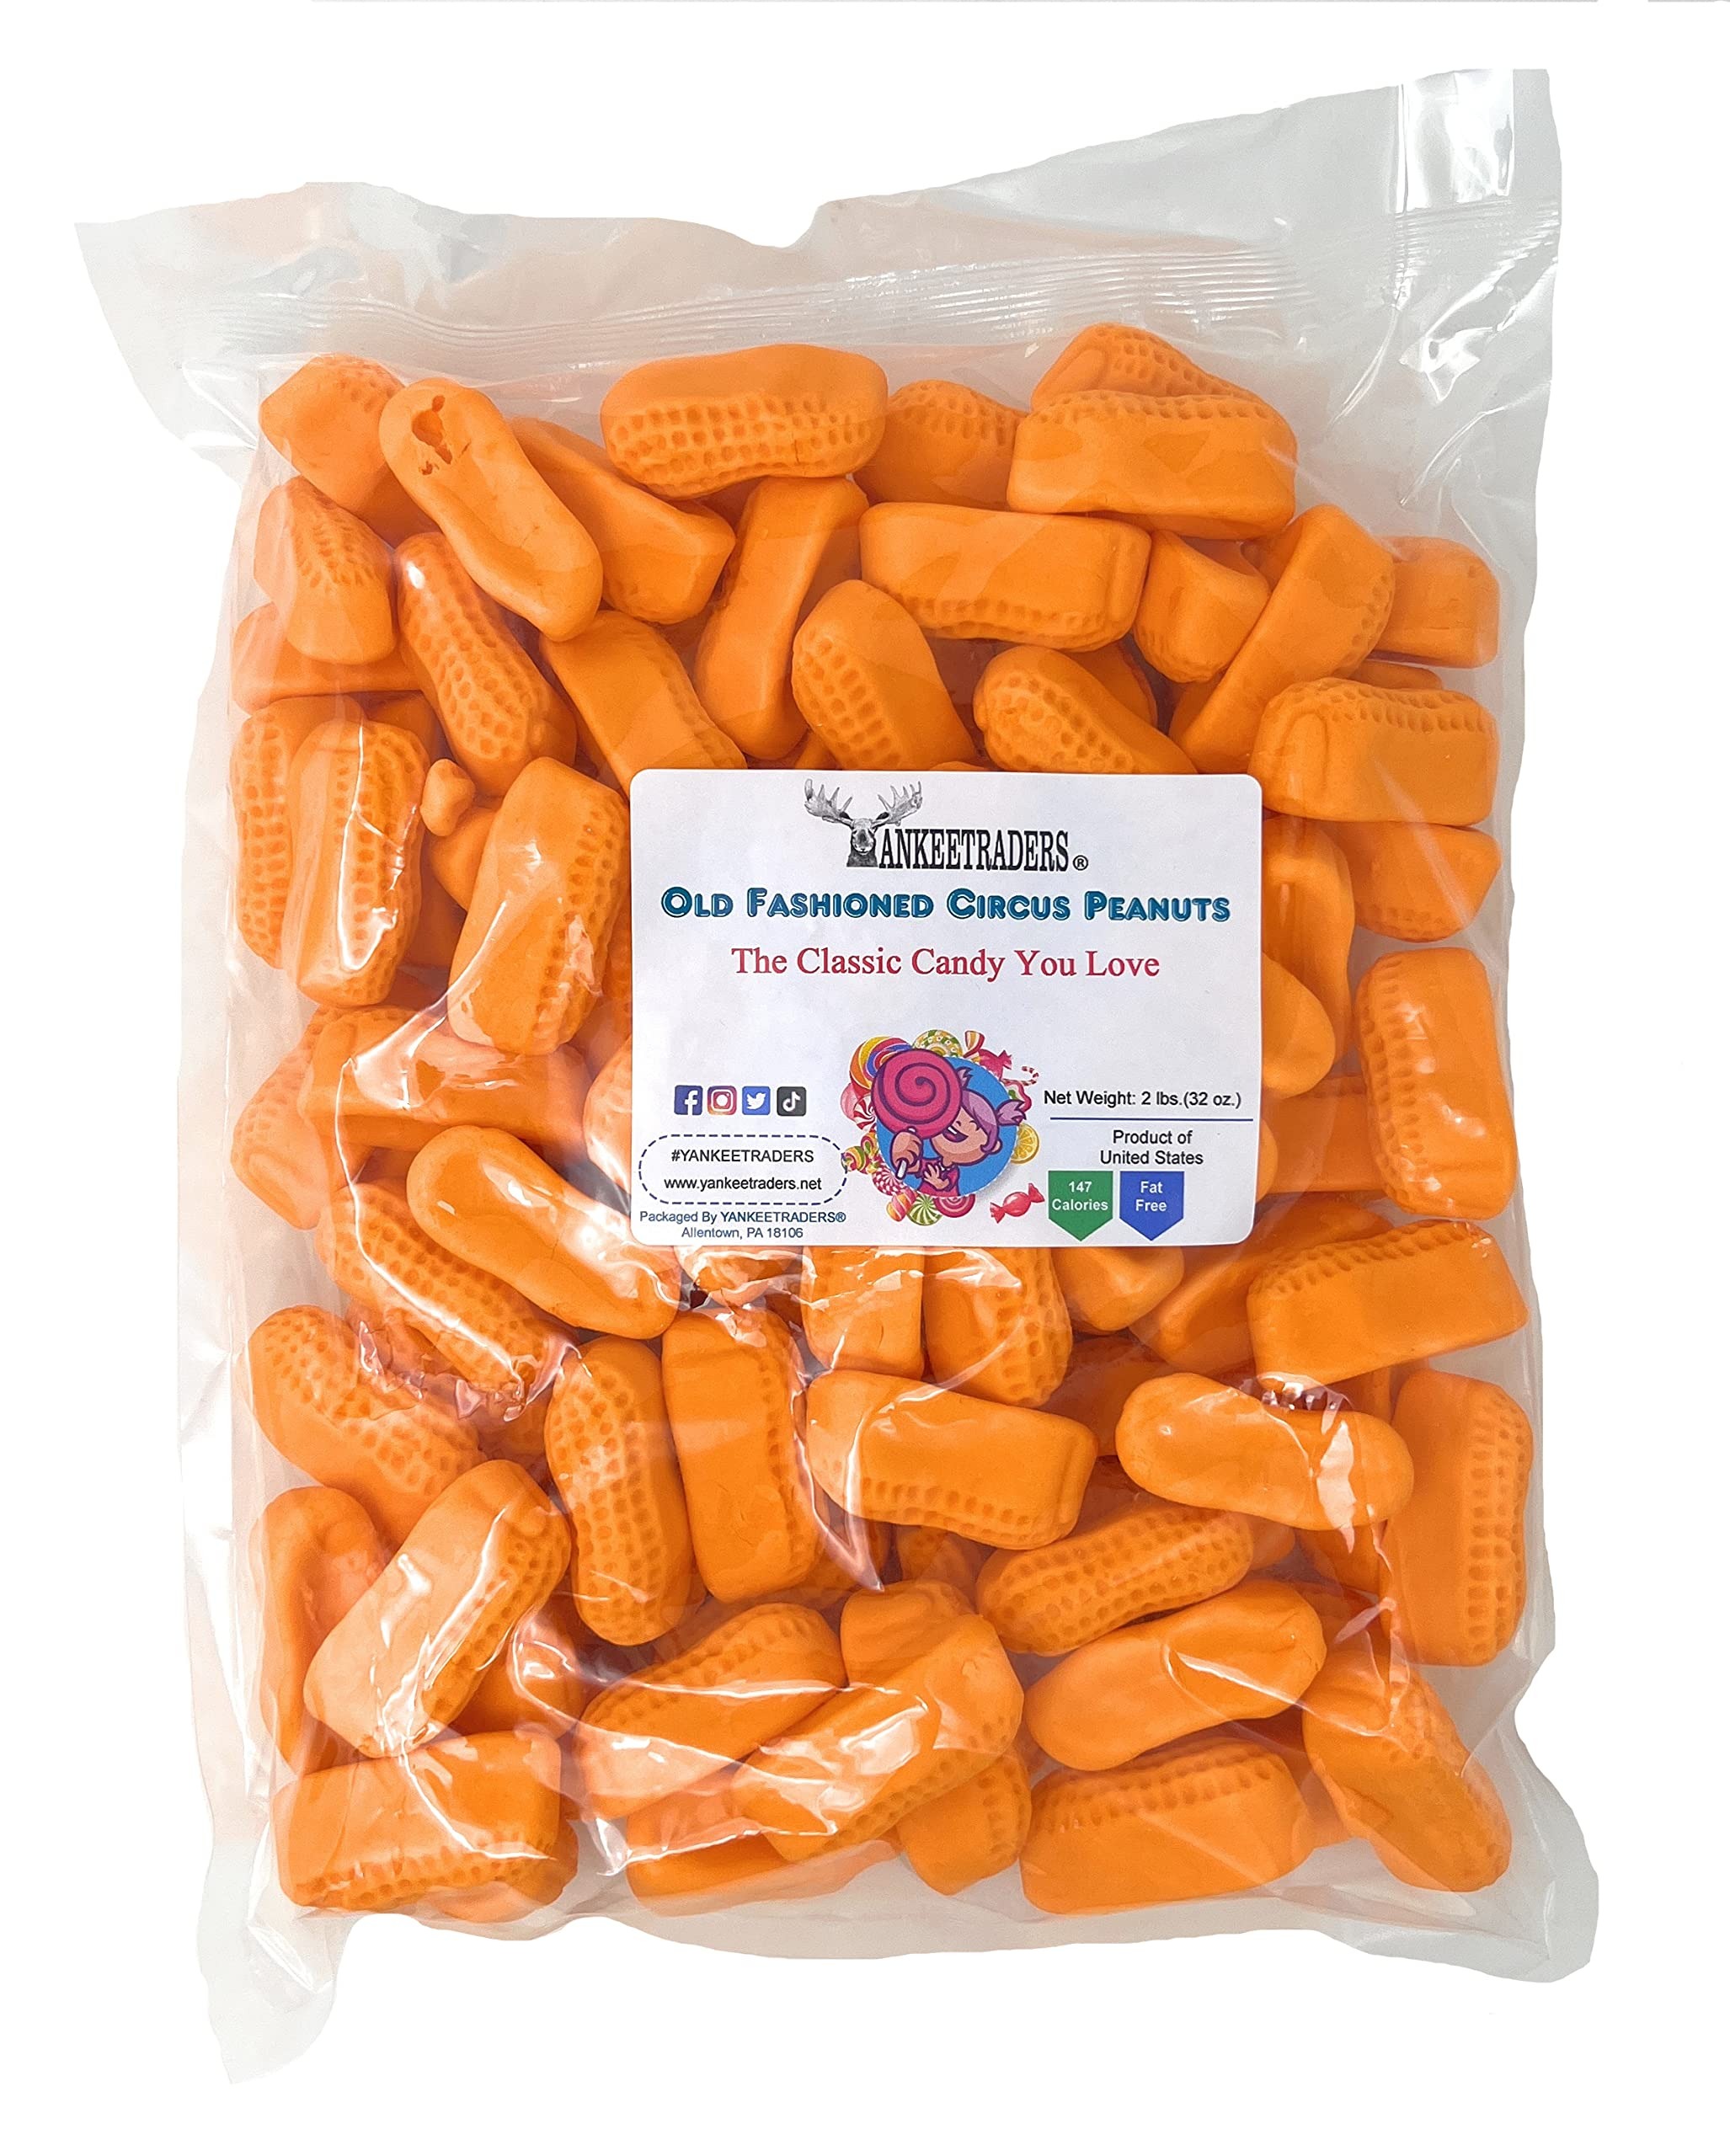
Item Name: Yankee Traders Brand Candy, Circus Peanuts, 2 Pound
Bullet Point 1: Unique banana marshmalllow treat, orange in color and shaped like a peanut!
Bullet Point 2: Product Note: Exposure to heat or sunlight may lead to melting/damage of product. Hence customers are expected to be available during the product delivery
Bullet Point 3: 2 Pound Bulk Bag. Great for your next theme party.
Value: 32.0
Unit: Ounce

Price: 42.8